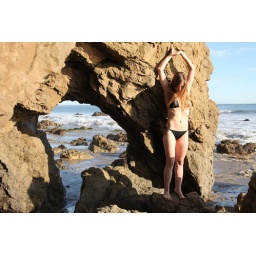
Photoshoot of a pretty model with long blonde hair and blue eyes in a black bikini.